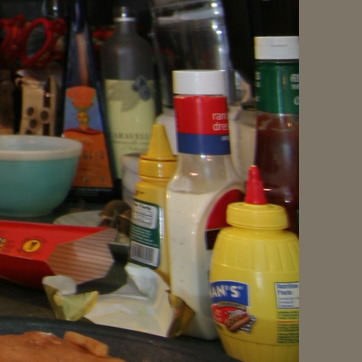
Material: plastic